Vidya Balan filmography

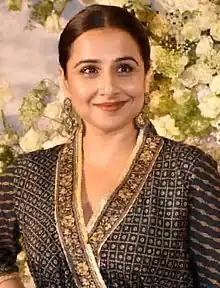
Vidya in 2023

Indian actress Vidya Balan made her acting debut in 1995 with the sitcom "Hum Paanch", following which she made several unsuccessful attempts at a film career. Vidya then appeared in music videos for Euphoria, Pankaj Udhas, and Shubha Mudgal all directed by Pradeep Sarkar. She had her first film release with a leading role in Goutam Halder's Bengali film "Bhalo Theko" (2003). In 2005, she starred in Sarkar's "Parineeta", an adaptation of Sarat Chandra Chattopadhyay's novel, which won her the Filmfare Award for Best Female Debut. Rajkumar Hirani's "Lage Raho Munna Bhai" (2006), a successful comedy sequel, saw her play a radio jockey opposite Sanjay Dutt.